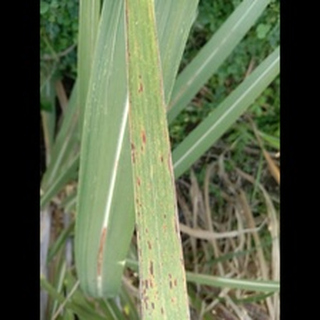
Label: sugarcane_rust